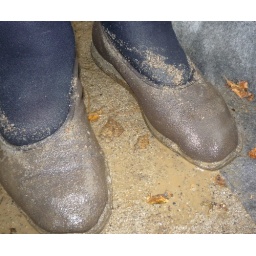
Brown suede shoes in action in muddy sand